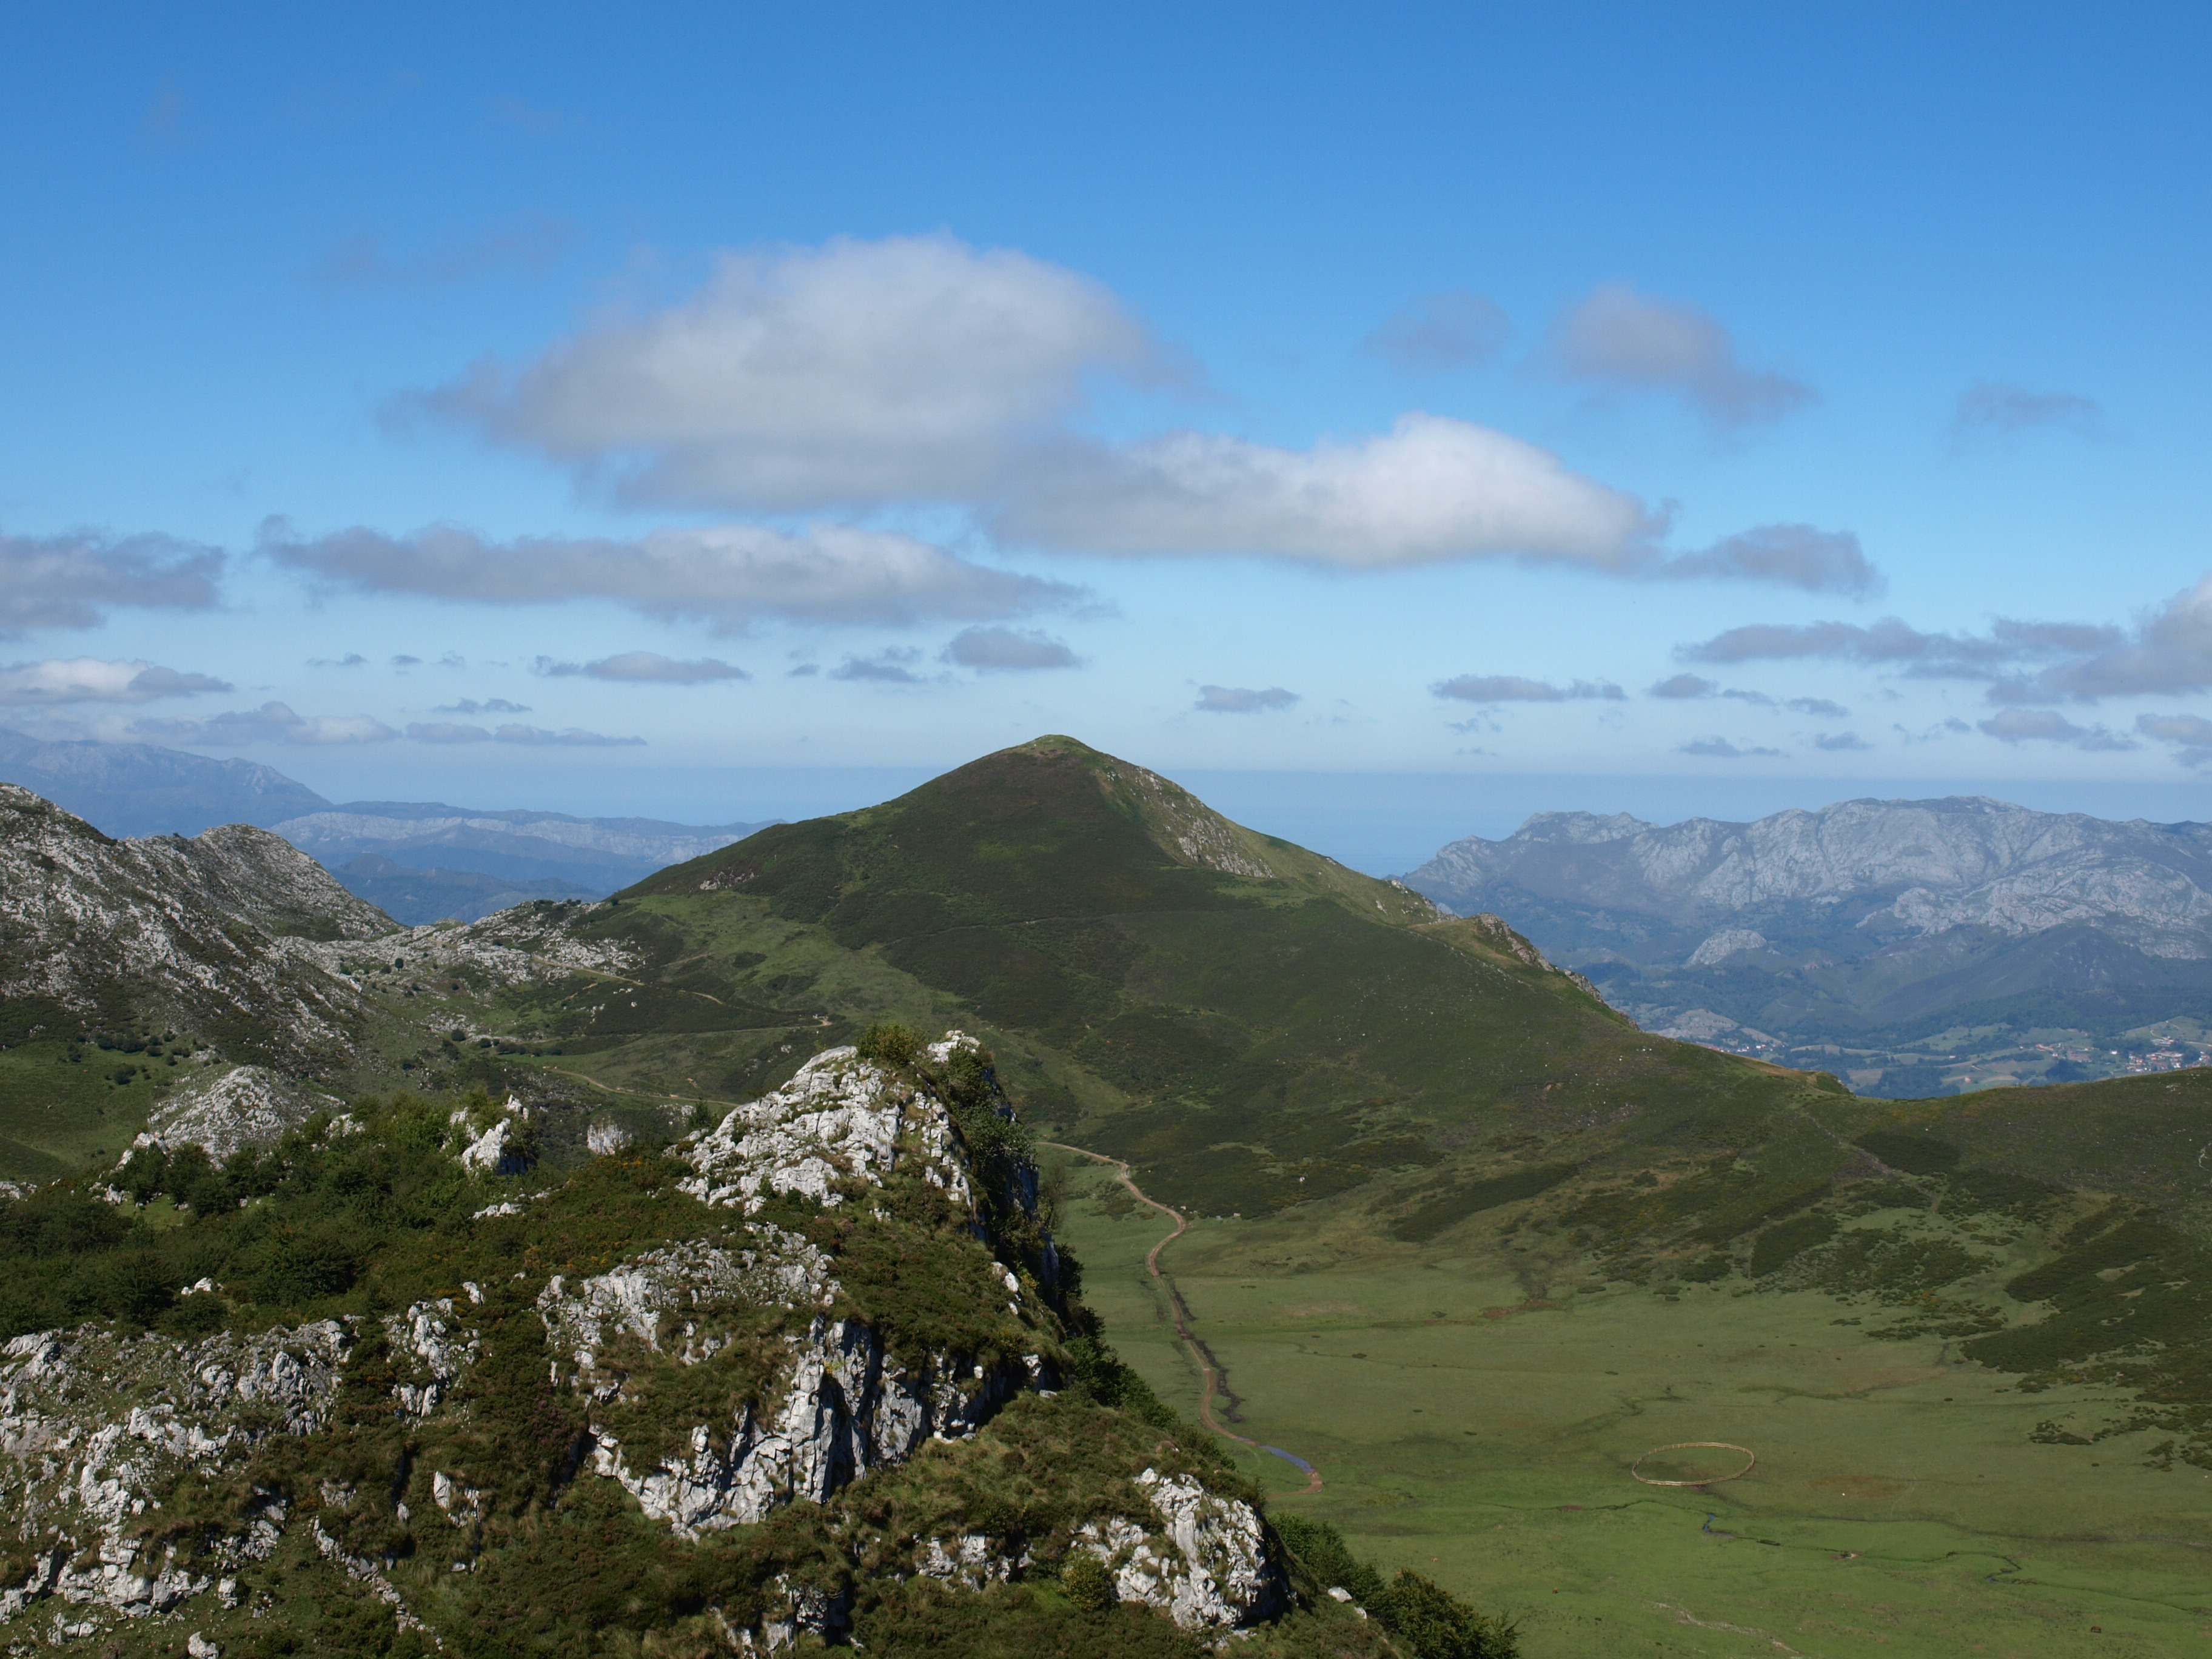
landscape, nature, wilderness, walking, mountain, cloud, sky, hiking, meadow, hill, string, adventure, view, valley, mountain range, travel, high, natural, point, highland, ridge, summit, mountaineering, clouds, the, of, mountains, alps, plateau, heights, fell, views, top, loch, pyrenees, from, landform, mountain pass, geographical feature, mountainous landforms